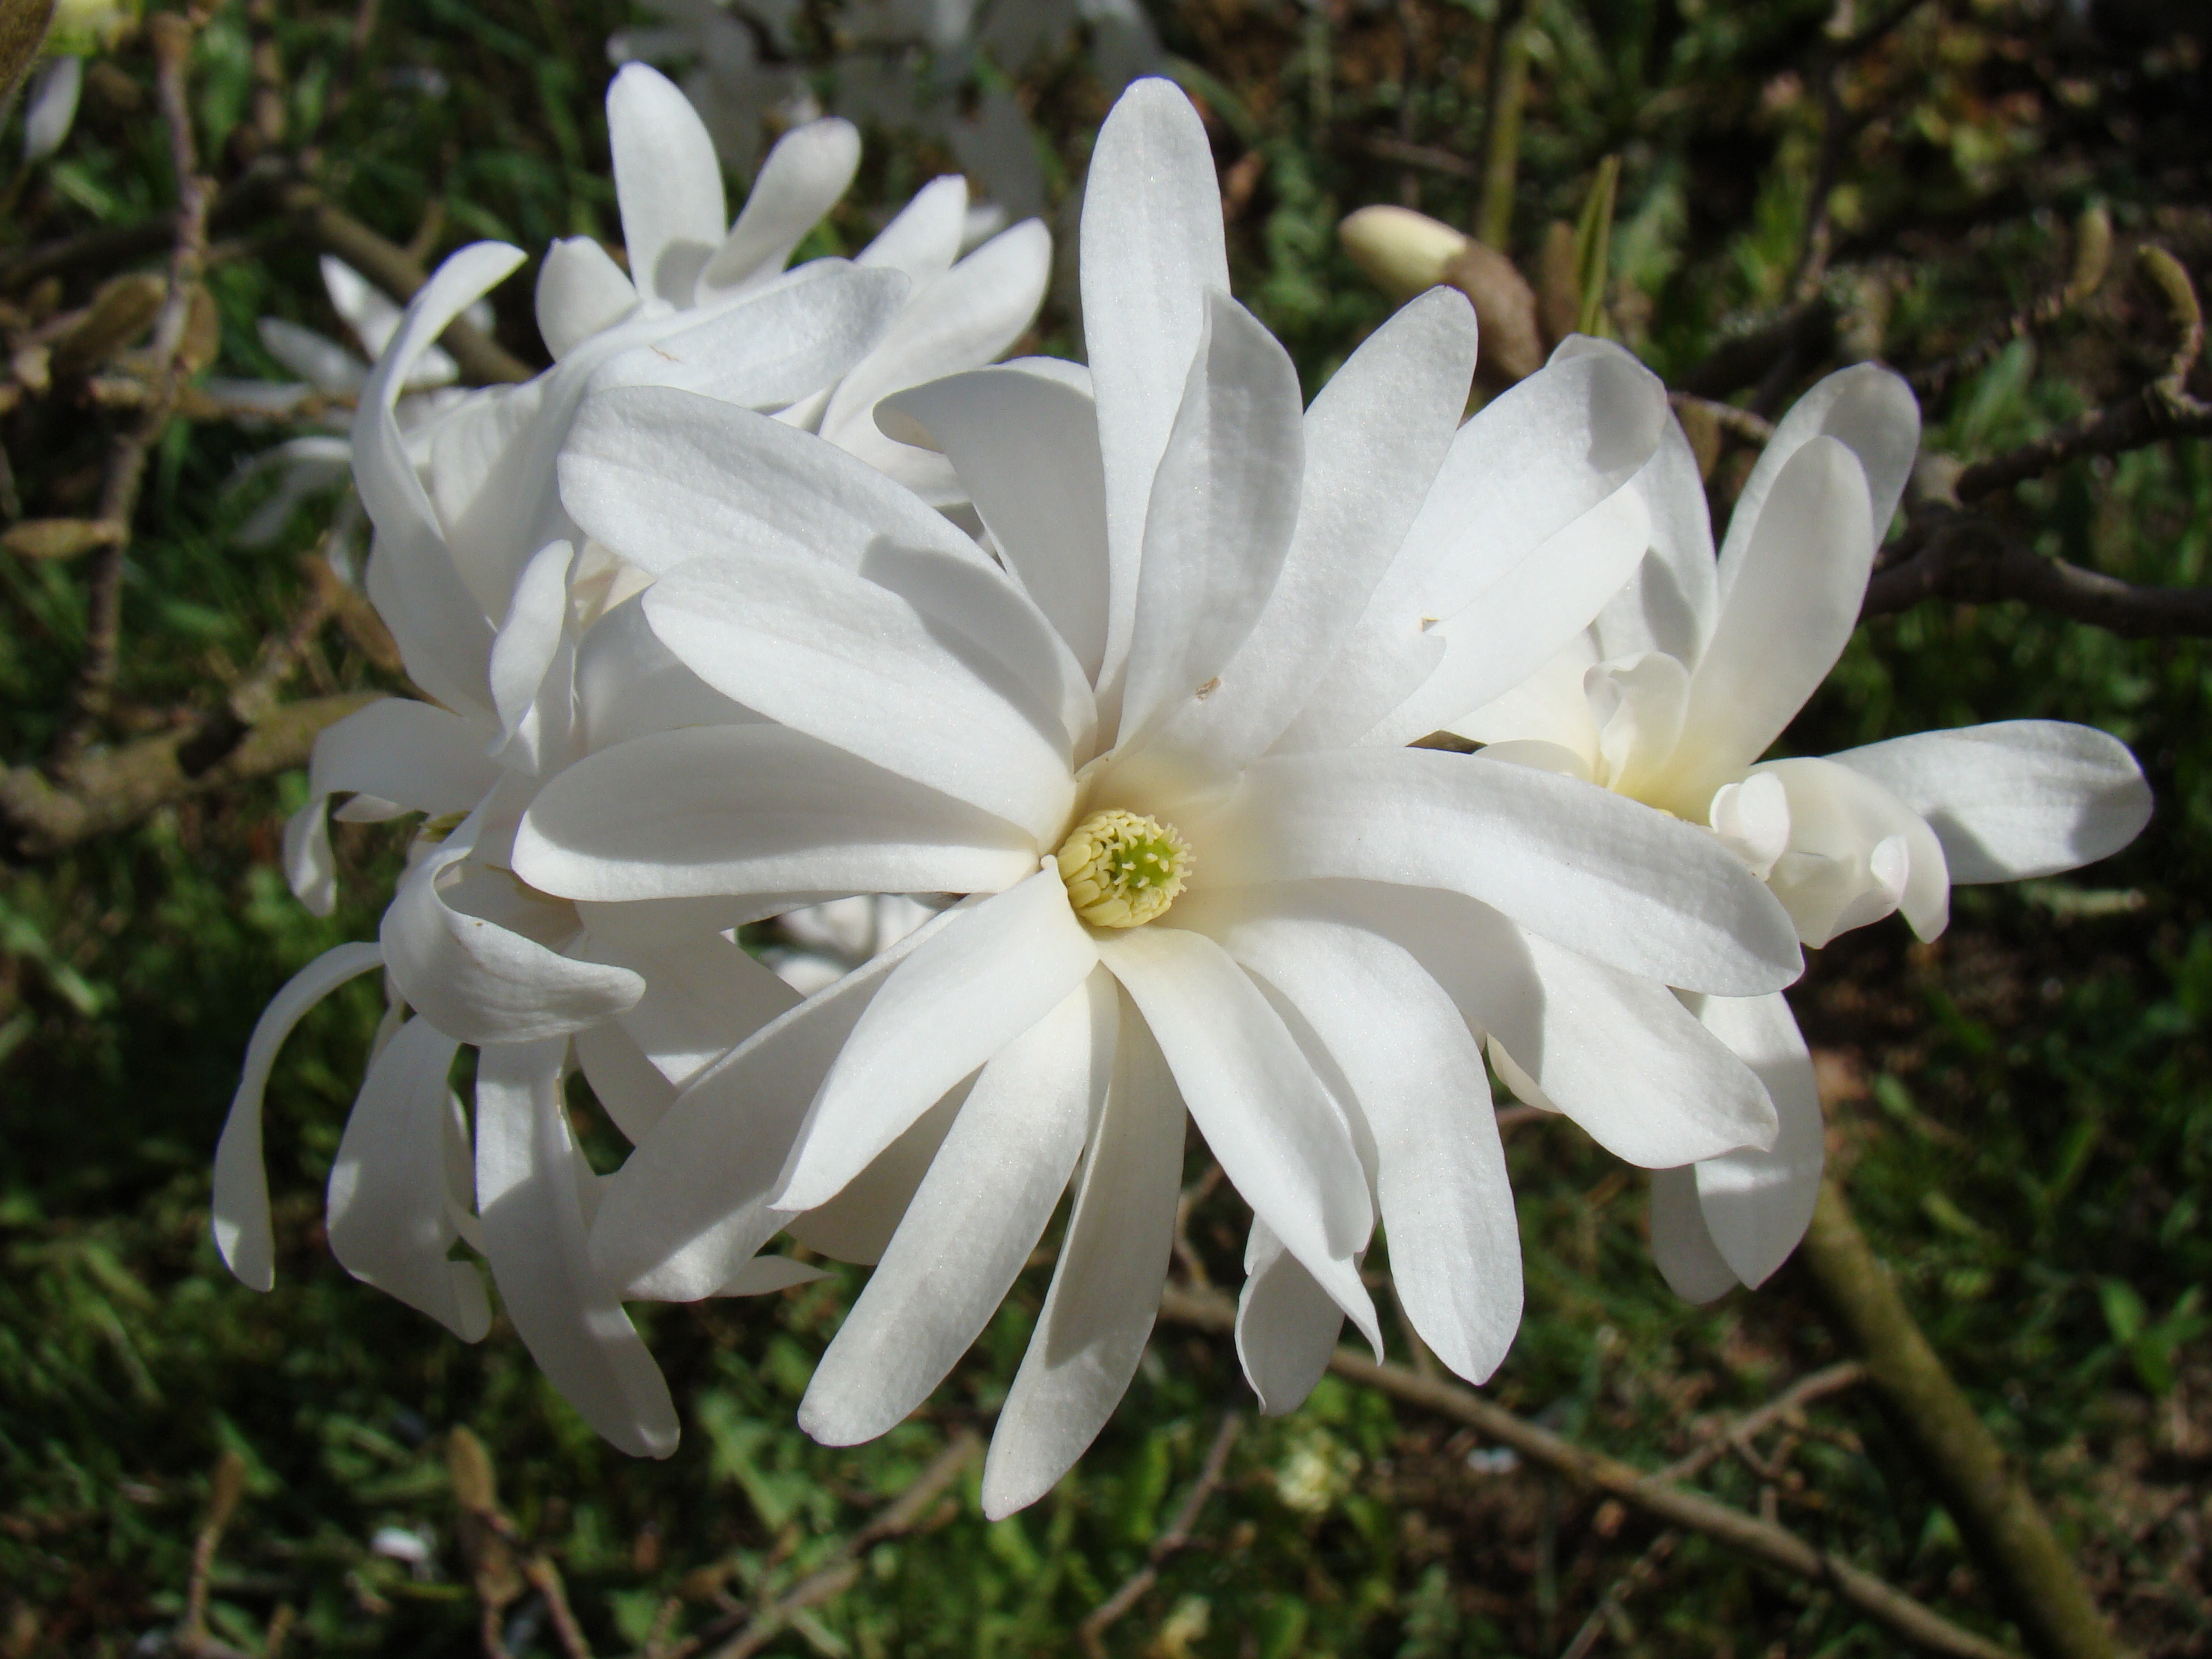
flower, plant, white, flora, flowering plant, tuberose, magnolia family, petal, spring, wildflower, jasmine